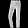
Label: Trouser